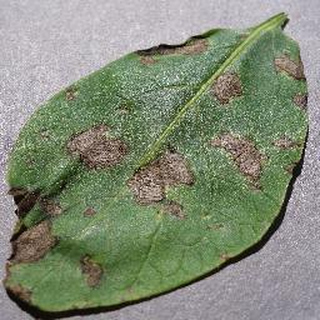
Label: potato_early_blight